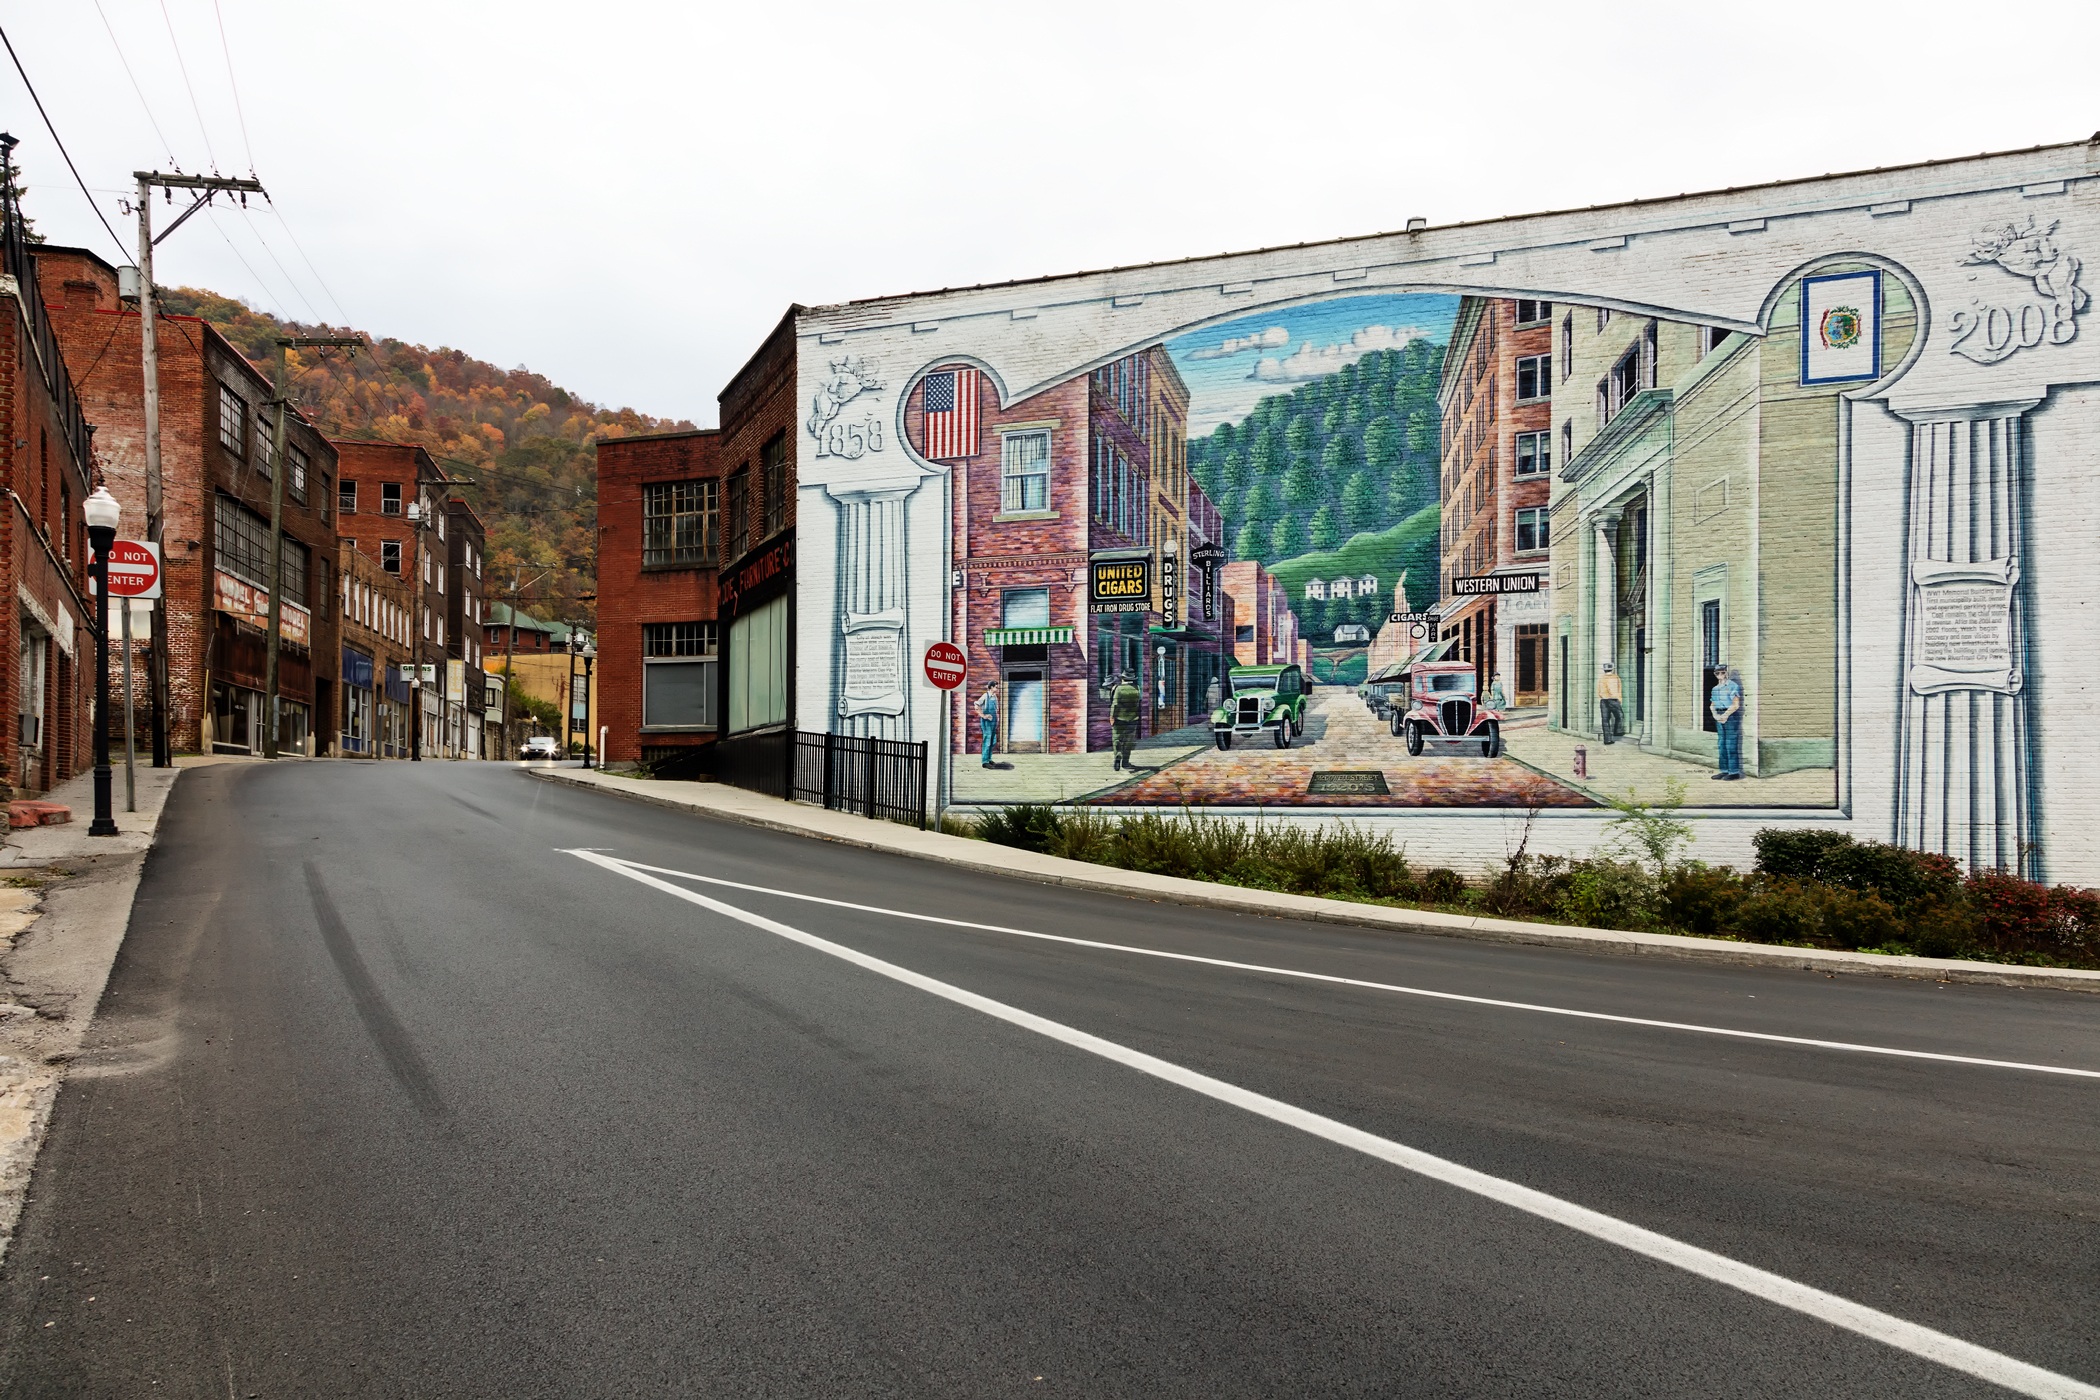
road, street, fall, town, old, city, urban, cityscape, downtown, suburb, autumn, facade, lane, artwork, painting, trees, hills, buildings, infrastructure, mural, cities, neighbourhood, road surface, west virginia, towns, urban area, residential area, welch, human settlement